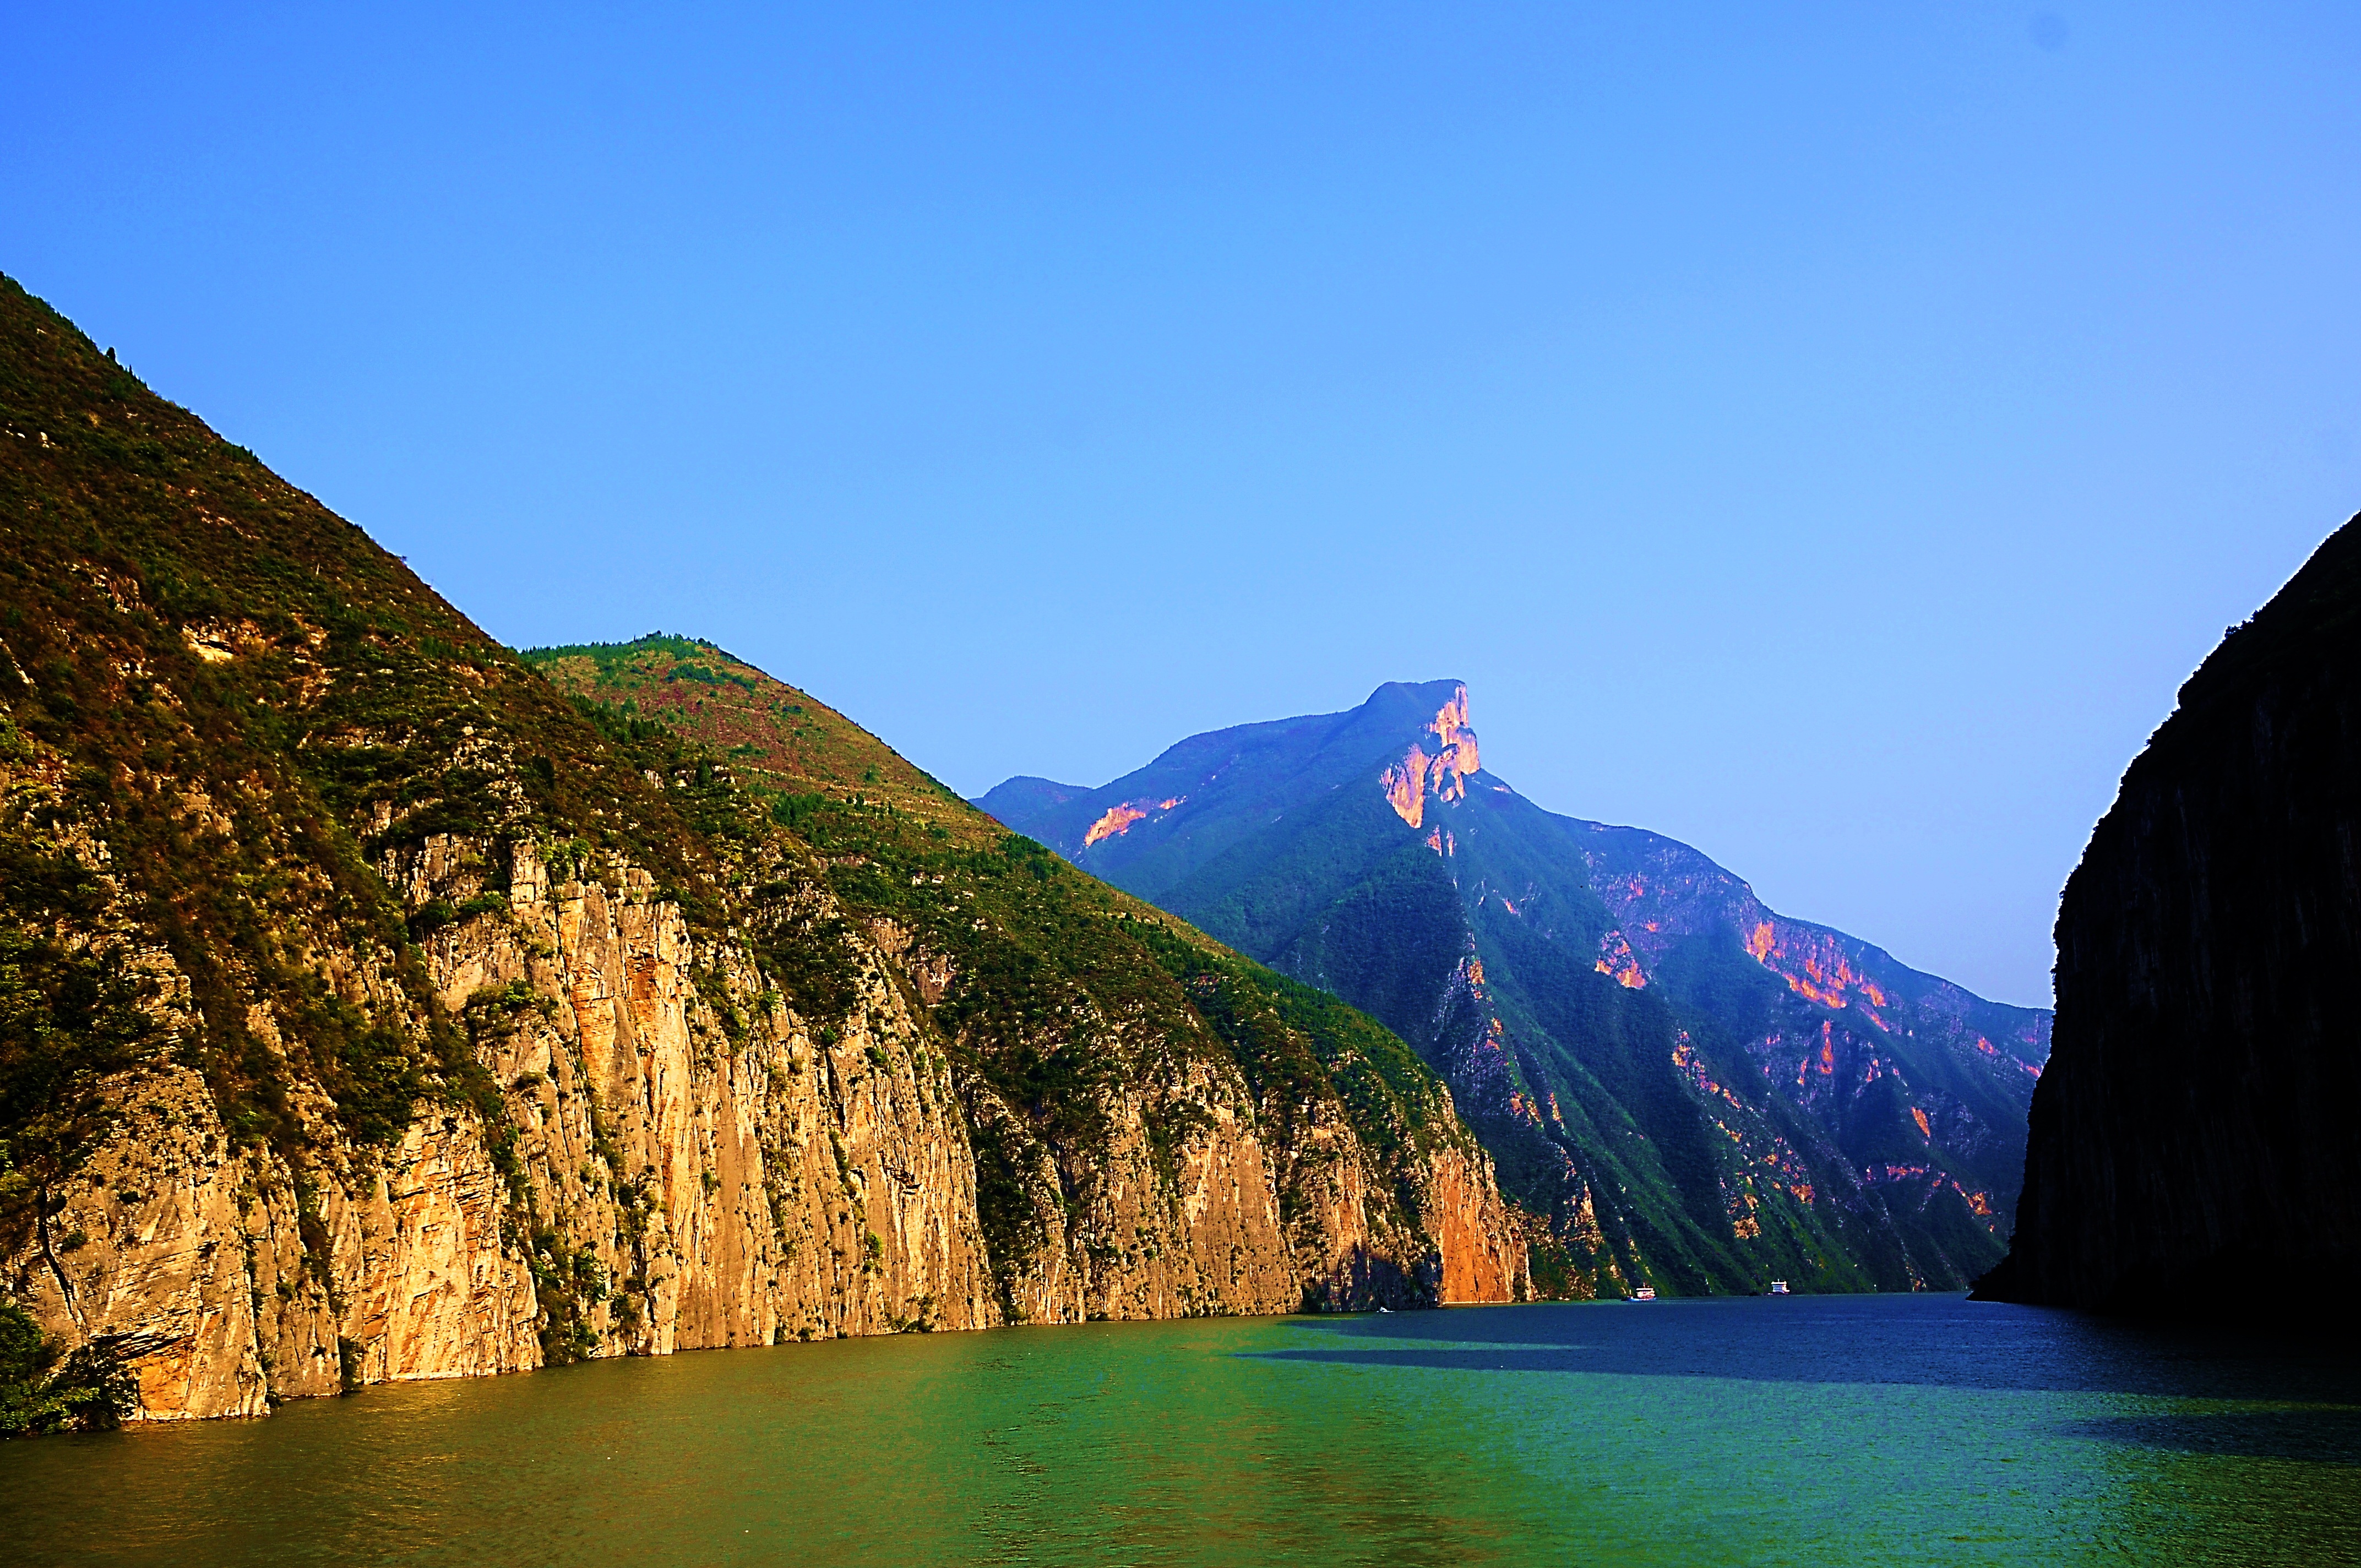
landscape, sea, nature, mountain, lake, mountain range, reflection, fjord, body of water, alps, china, the yangtze river, landform, geographical feature, mountainous landforms, glacial landform, the three gorges, small three gorges